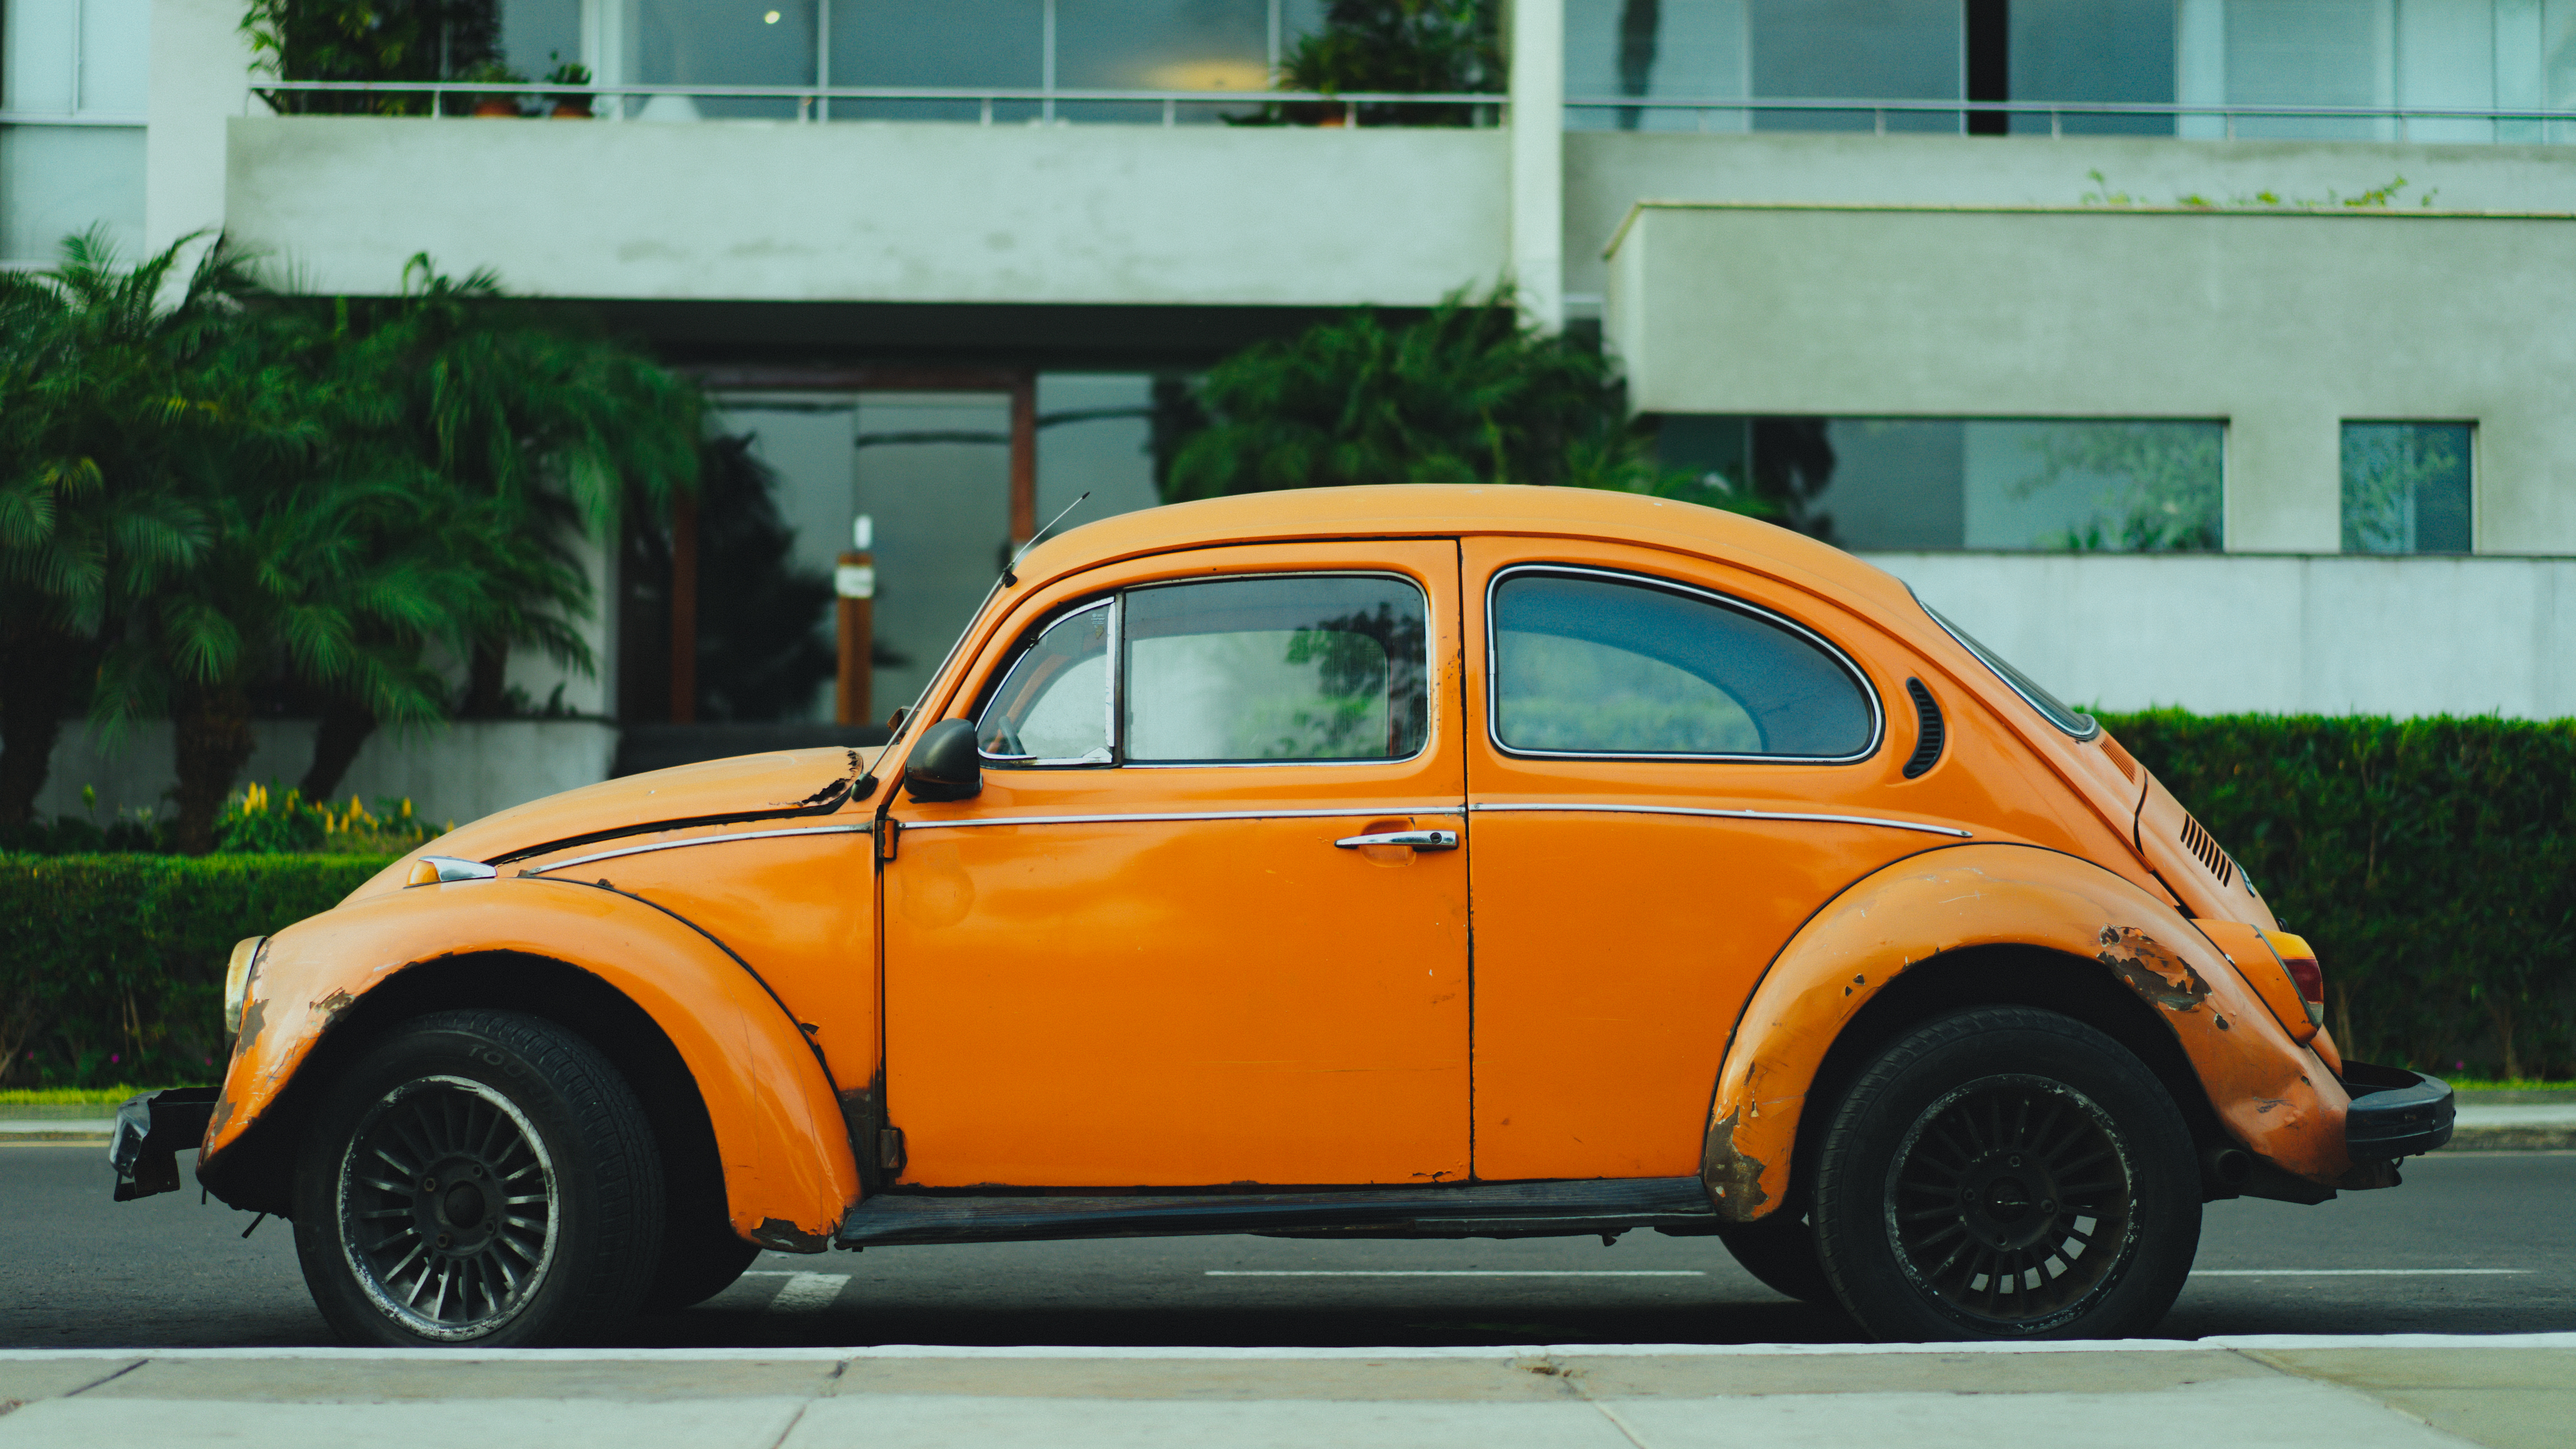
car, wheel, volkswagen, vehicle, motor vehicle, antique car, city car, land vehicle, volkswagen beetle, automobile make, compact car, automotive design, subcompact car